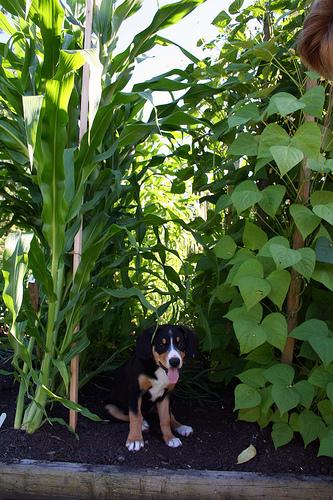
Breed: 221-n000055-EntleBucher